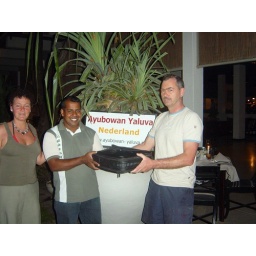
Suranga neemt de fel begeerde laptop van de fam. van den Berg in ontvangst